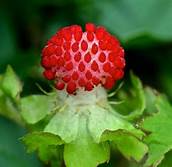
Label: Strawberry